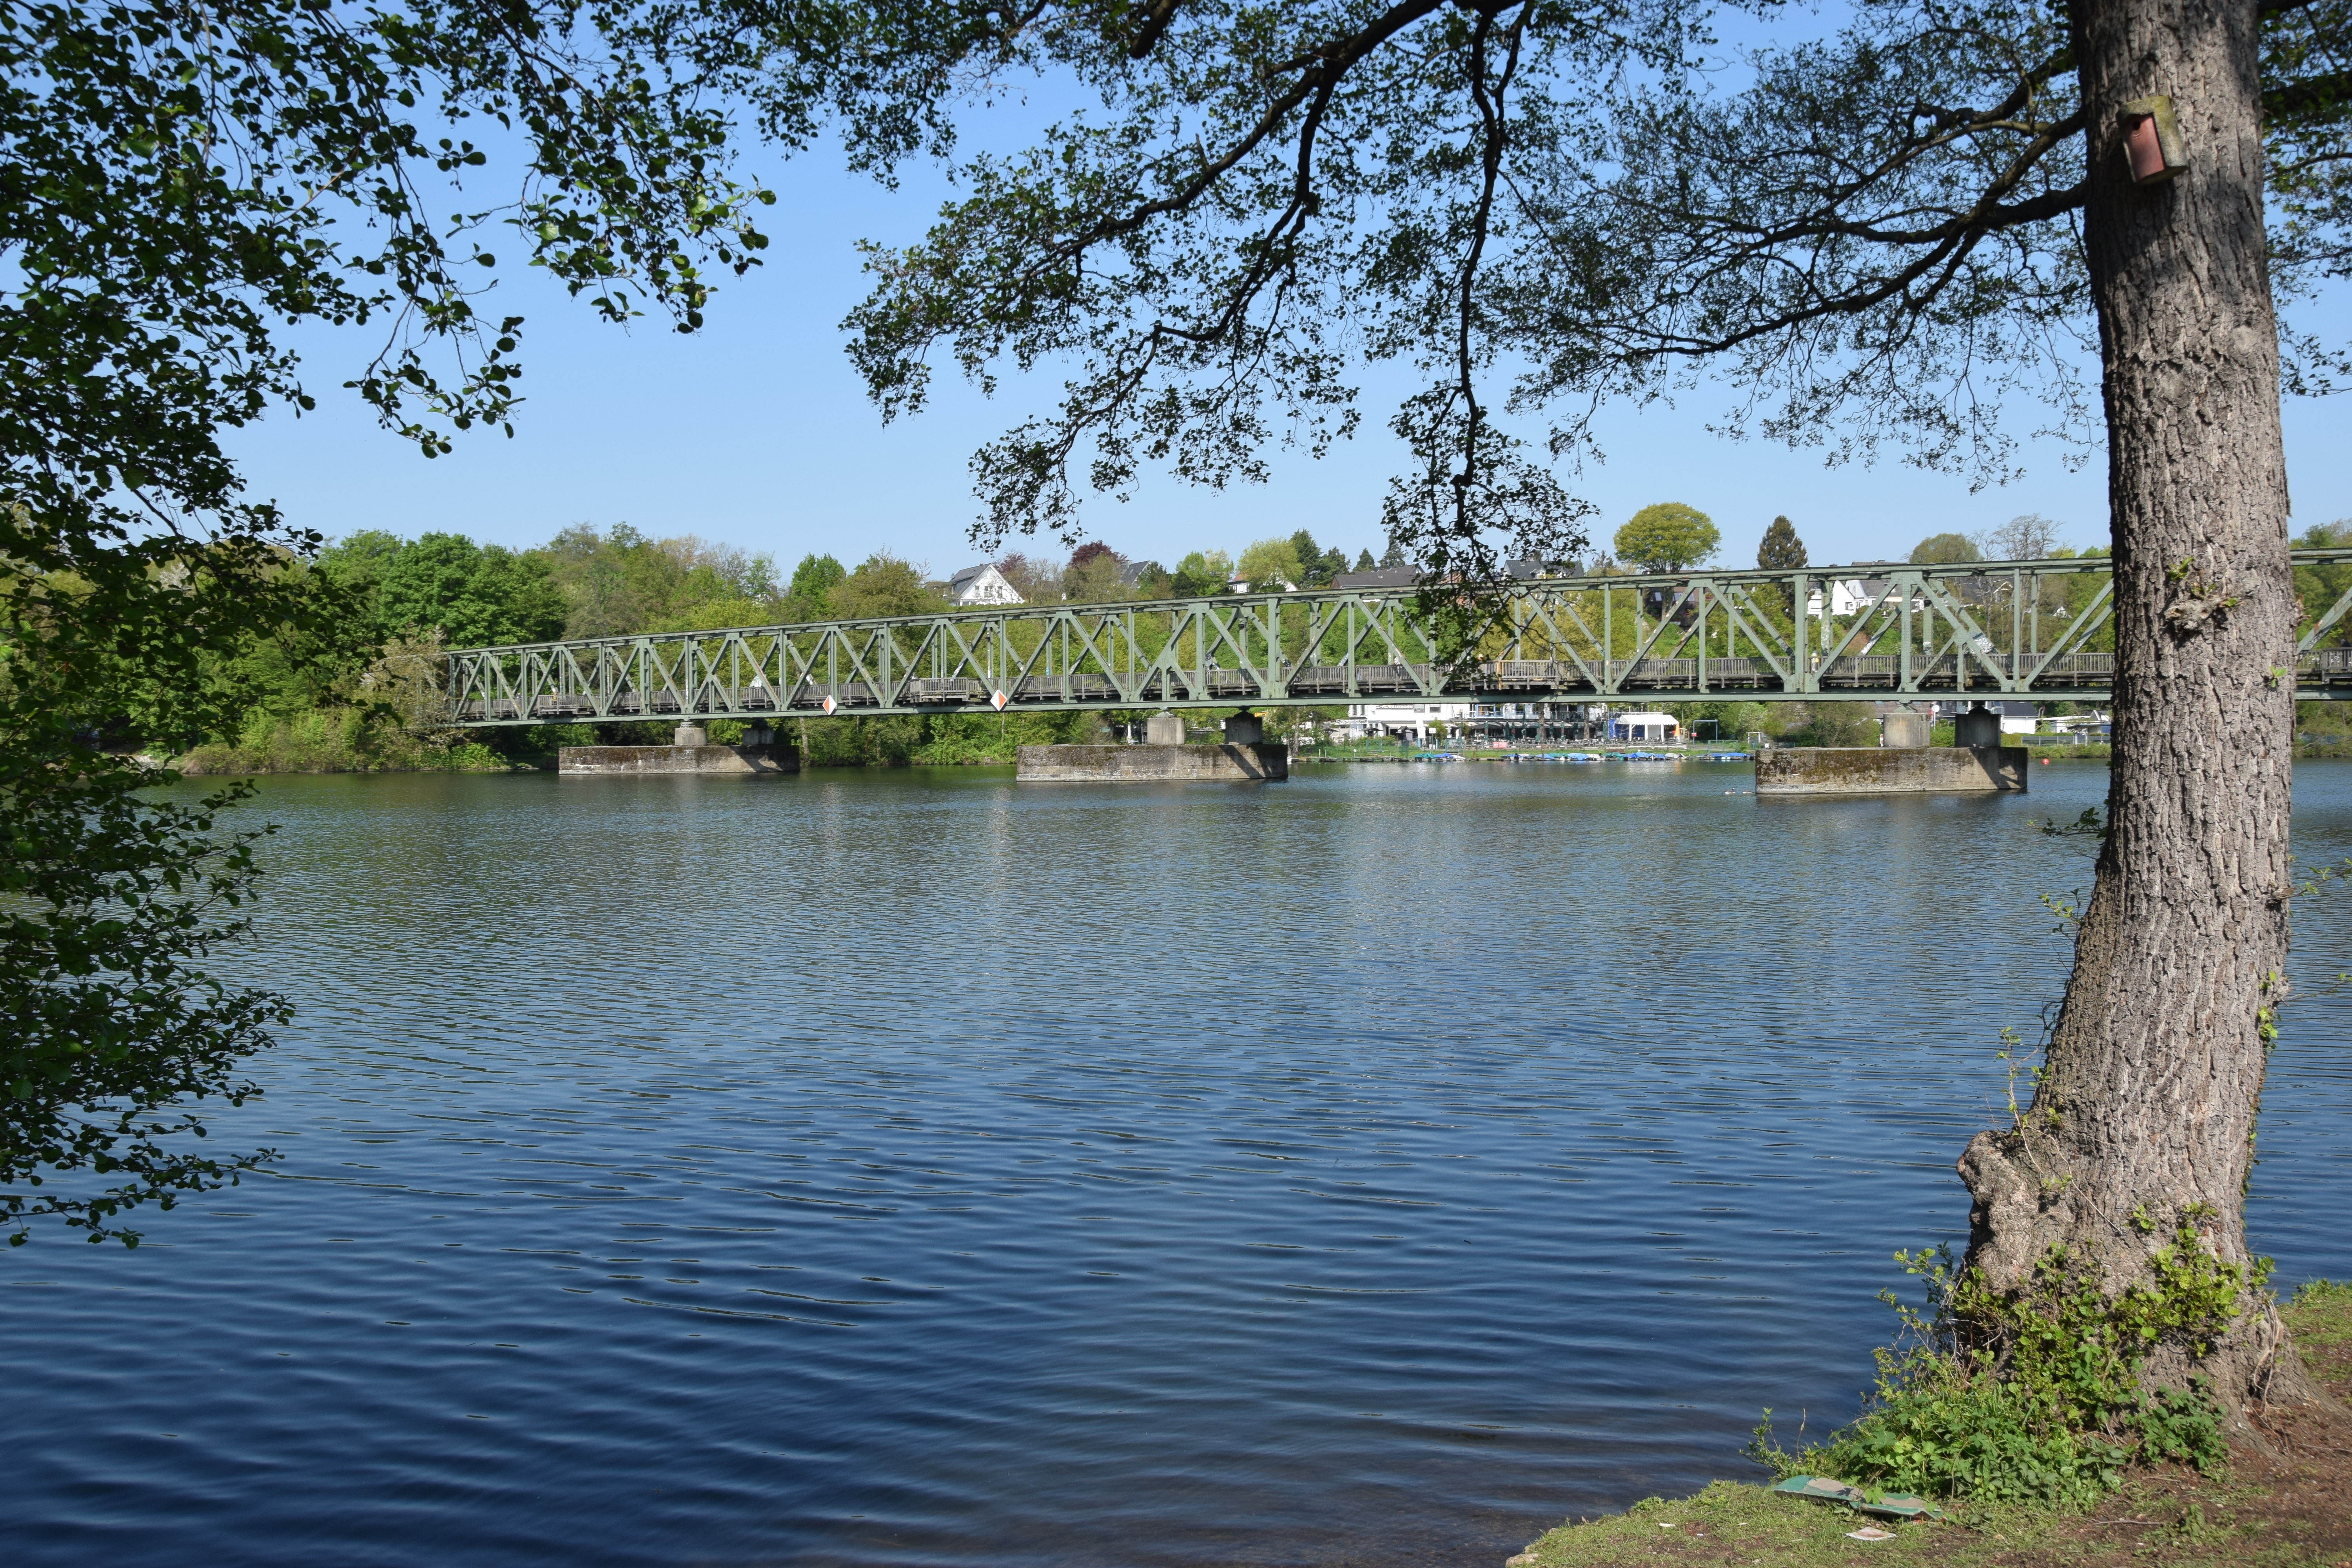
natural, water, plant, sky, tree, natural landscape, lake, land lot, grass, lacustrine plain, bank, landscape, fluvial landforms of streams, riparian zone, wetland, leisure, reflection, reservoir, lake district, channel, forest, loch, trunk, wildlife, floodplain, garden, canal, pond, inlet, riparian forest, bog, tarn, horizon, Freshwater marsh, bayou, marsh, tourism, park